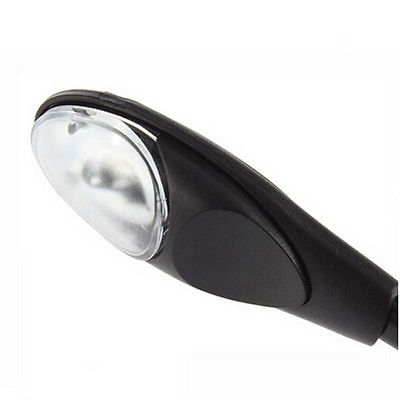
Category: lamp